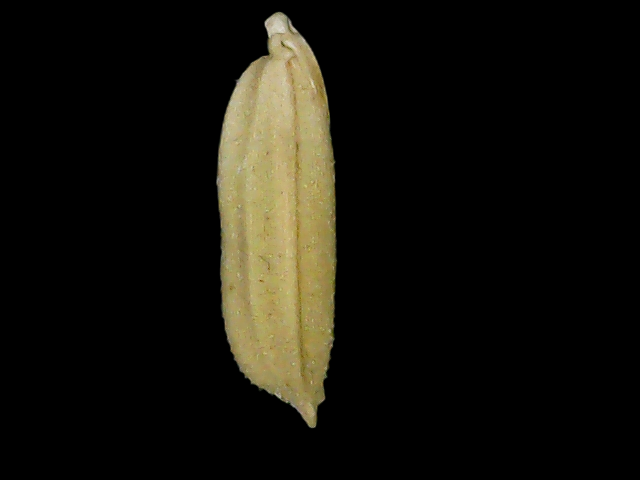
Rice variety: Bd85